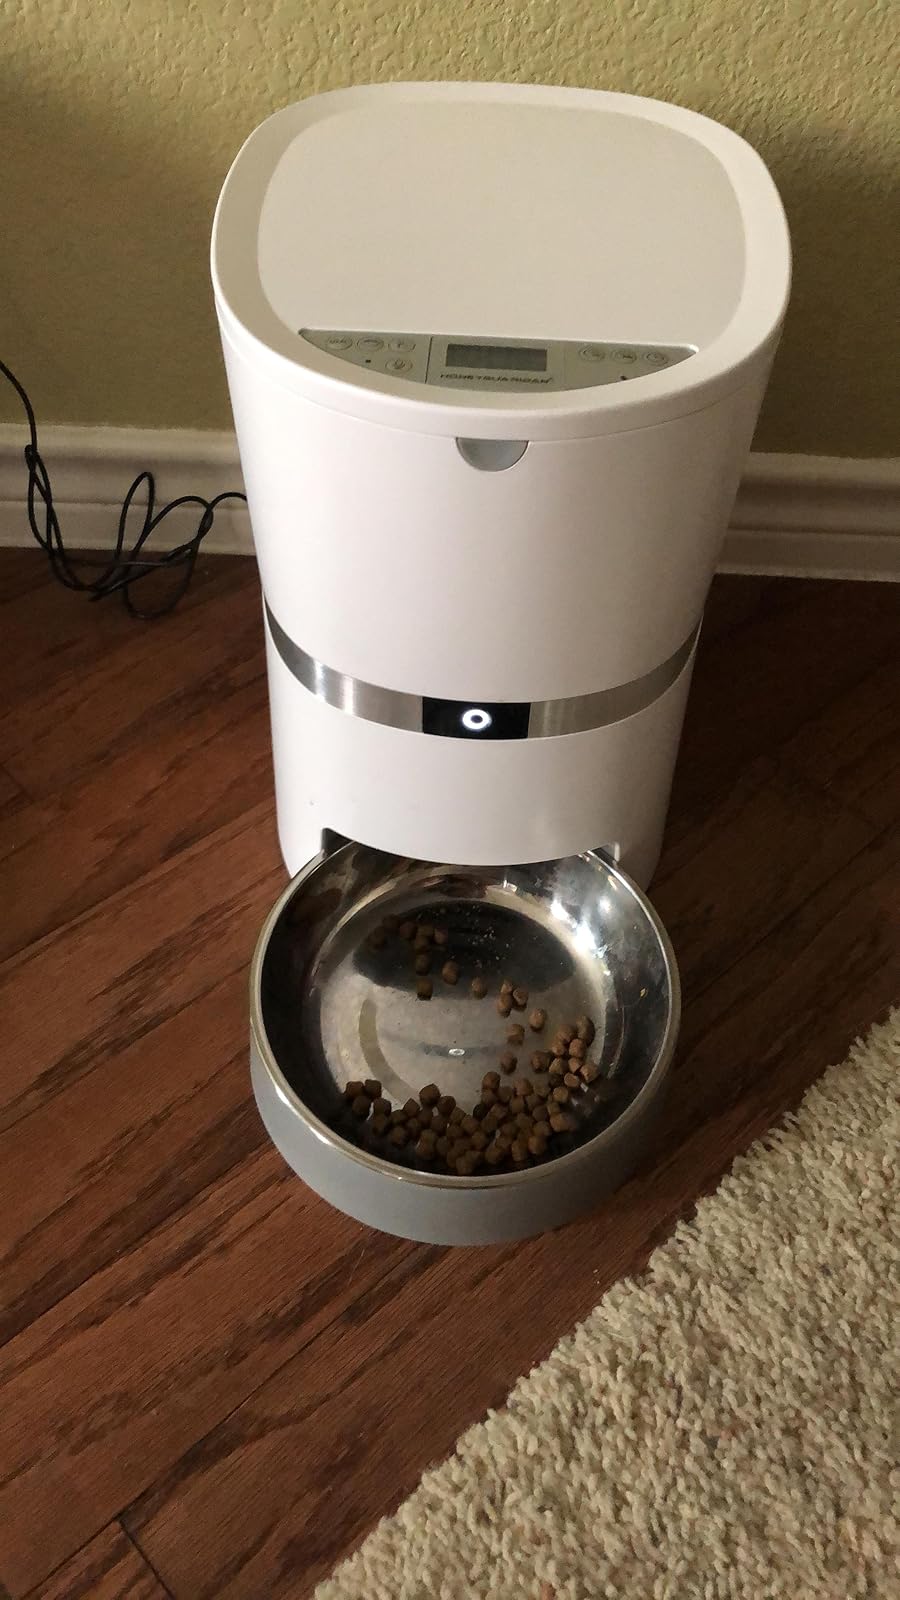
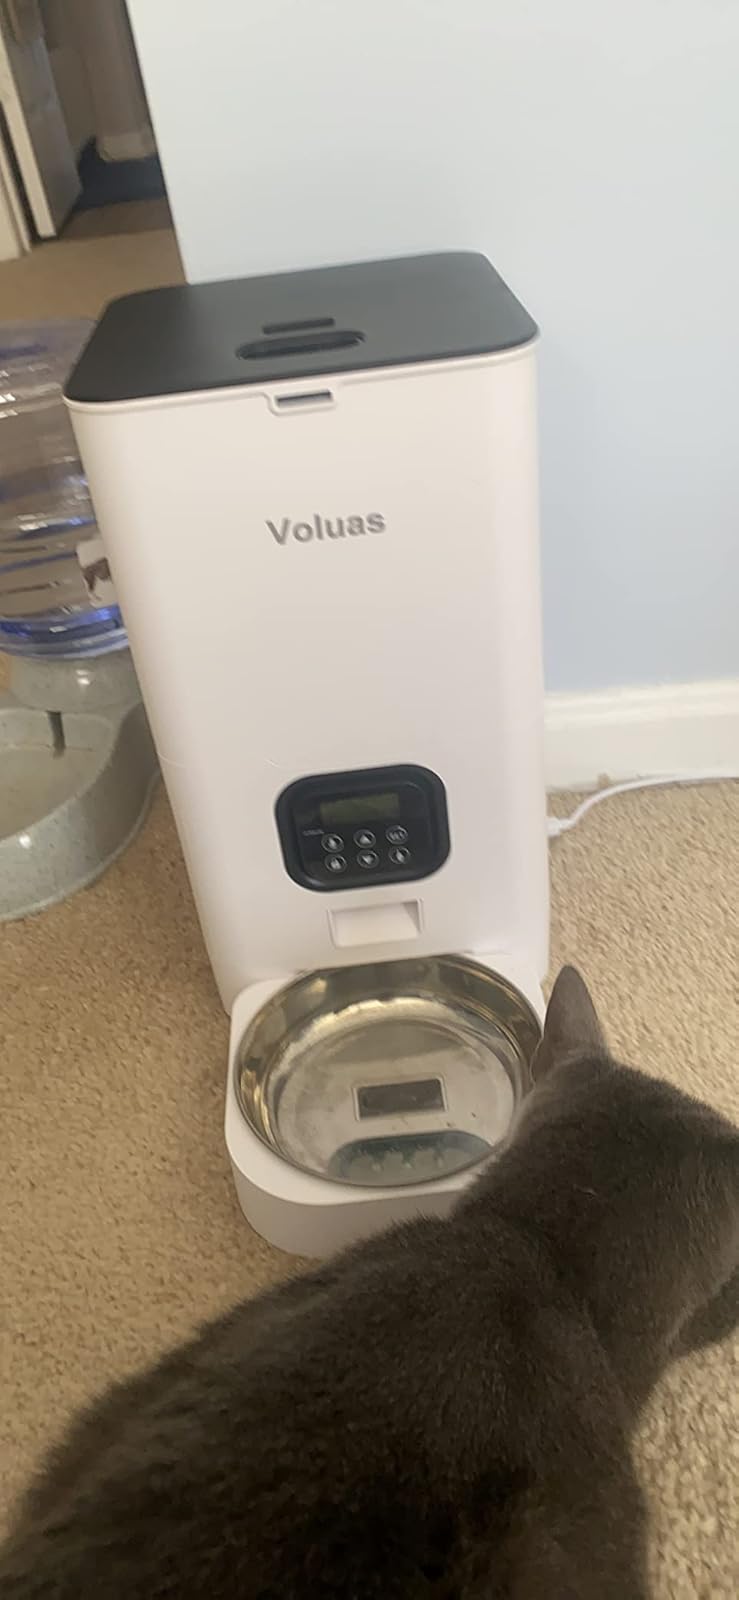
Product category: items_feeder
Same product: no